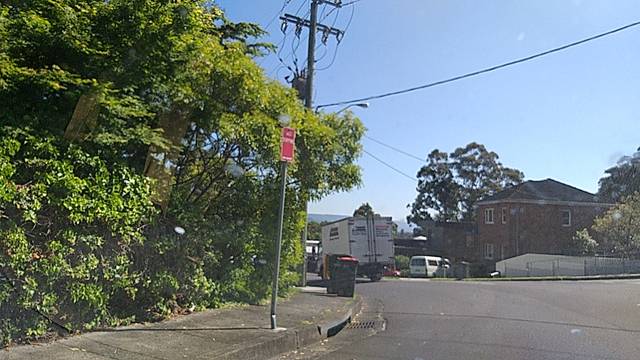
Region: Australia
Coordinates: -34.431, 150.873